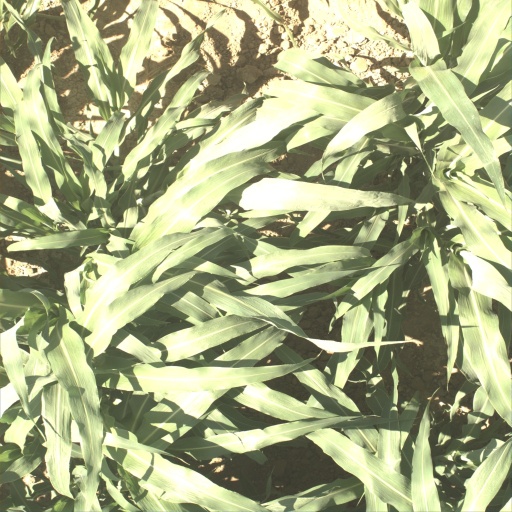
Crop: sorghum